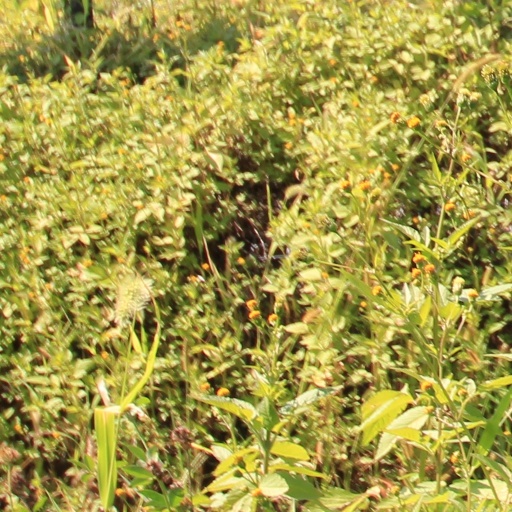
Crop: grape